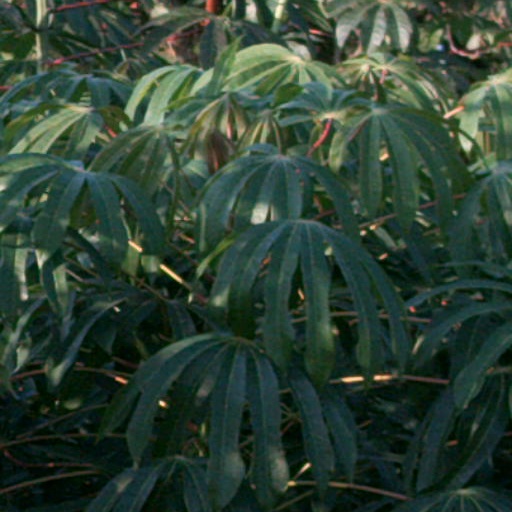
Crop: cassava